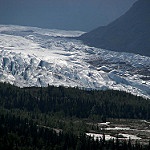
Scene: Outdoor